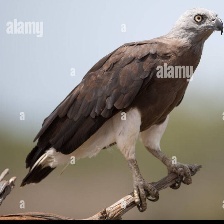
Species: GREY HEADED FISH EAGLE
Scientific name: ICHTHYOPHAGA ICHTHYAETUS